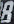
Number: 8